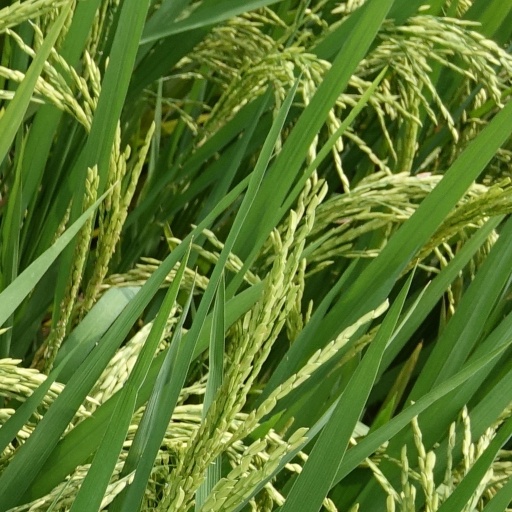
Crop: rice